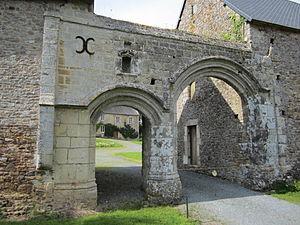
Manoir de la Cour , fr:Gonfreville This building is indexed in the Base Mérimée, a database of architectural heritage maintained by the French Ministry of Culture,
Gonfreville est une commune française, située dans le département de la Manche en région Normandie, peuplée de 151 habitants.